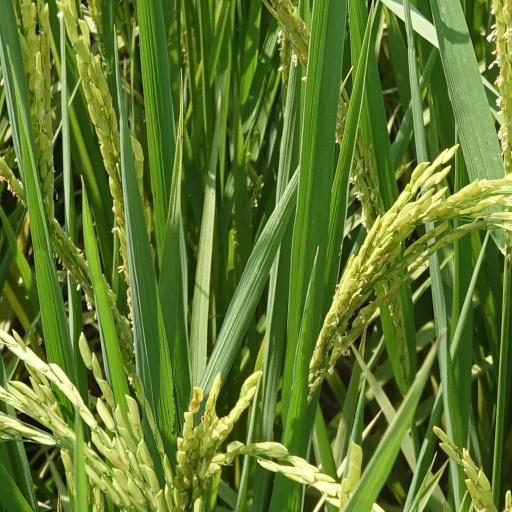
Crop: rice